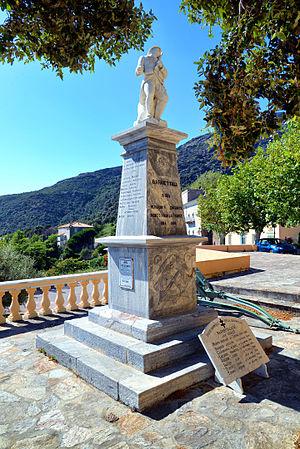
Barrettali est une commune française située dans la circonscription départementale de la Haute-Corse et le territoire de la collectivité de Corse. Elle appartient à l'ancienne piève de Canari, dans le Cap Corse.